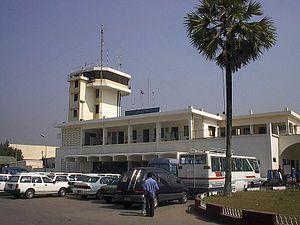
L'aéroport Jessore est un aéroport du Bangladesh situé dans la ville de Jessore.